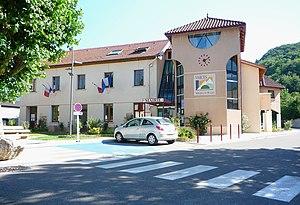
Mairie de Varces-Allières et Risset (Isère)
Varces-Allières-et-Risset est une commune française située dans le département de l'Isère en région Auvergne-Rhône-Alpes.